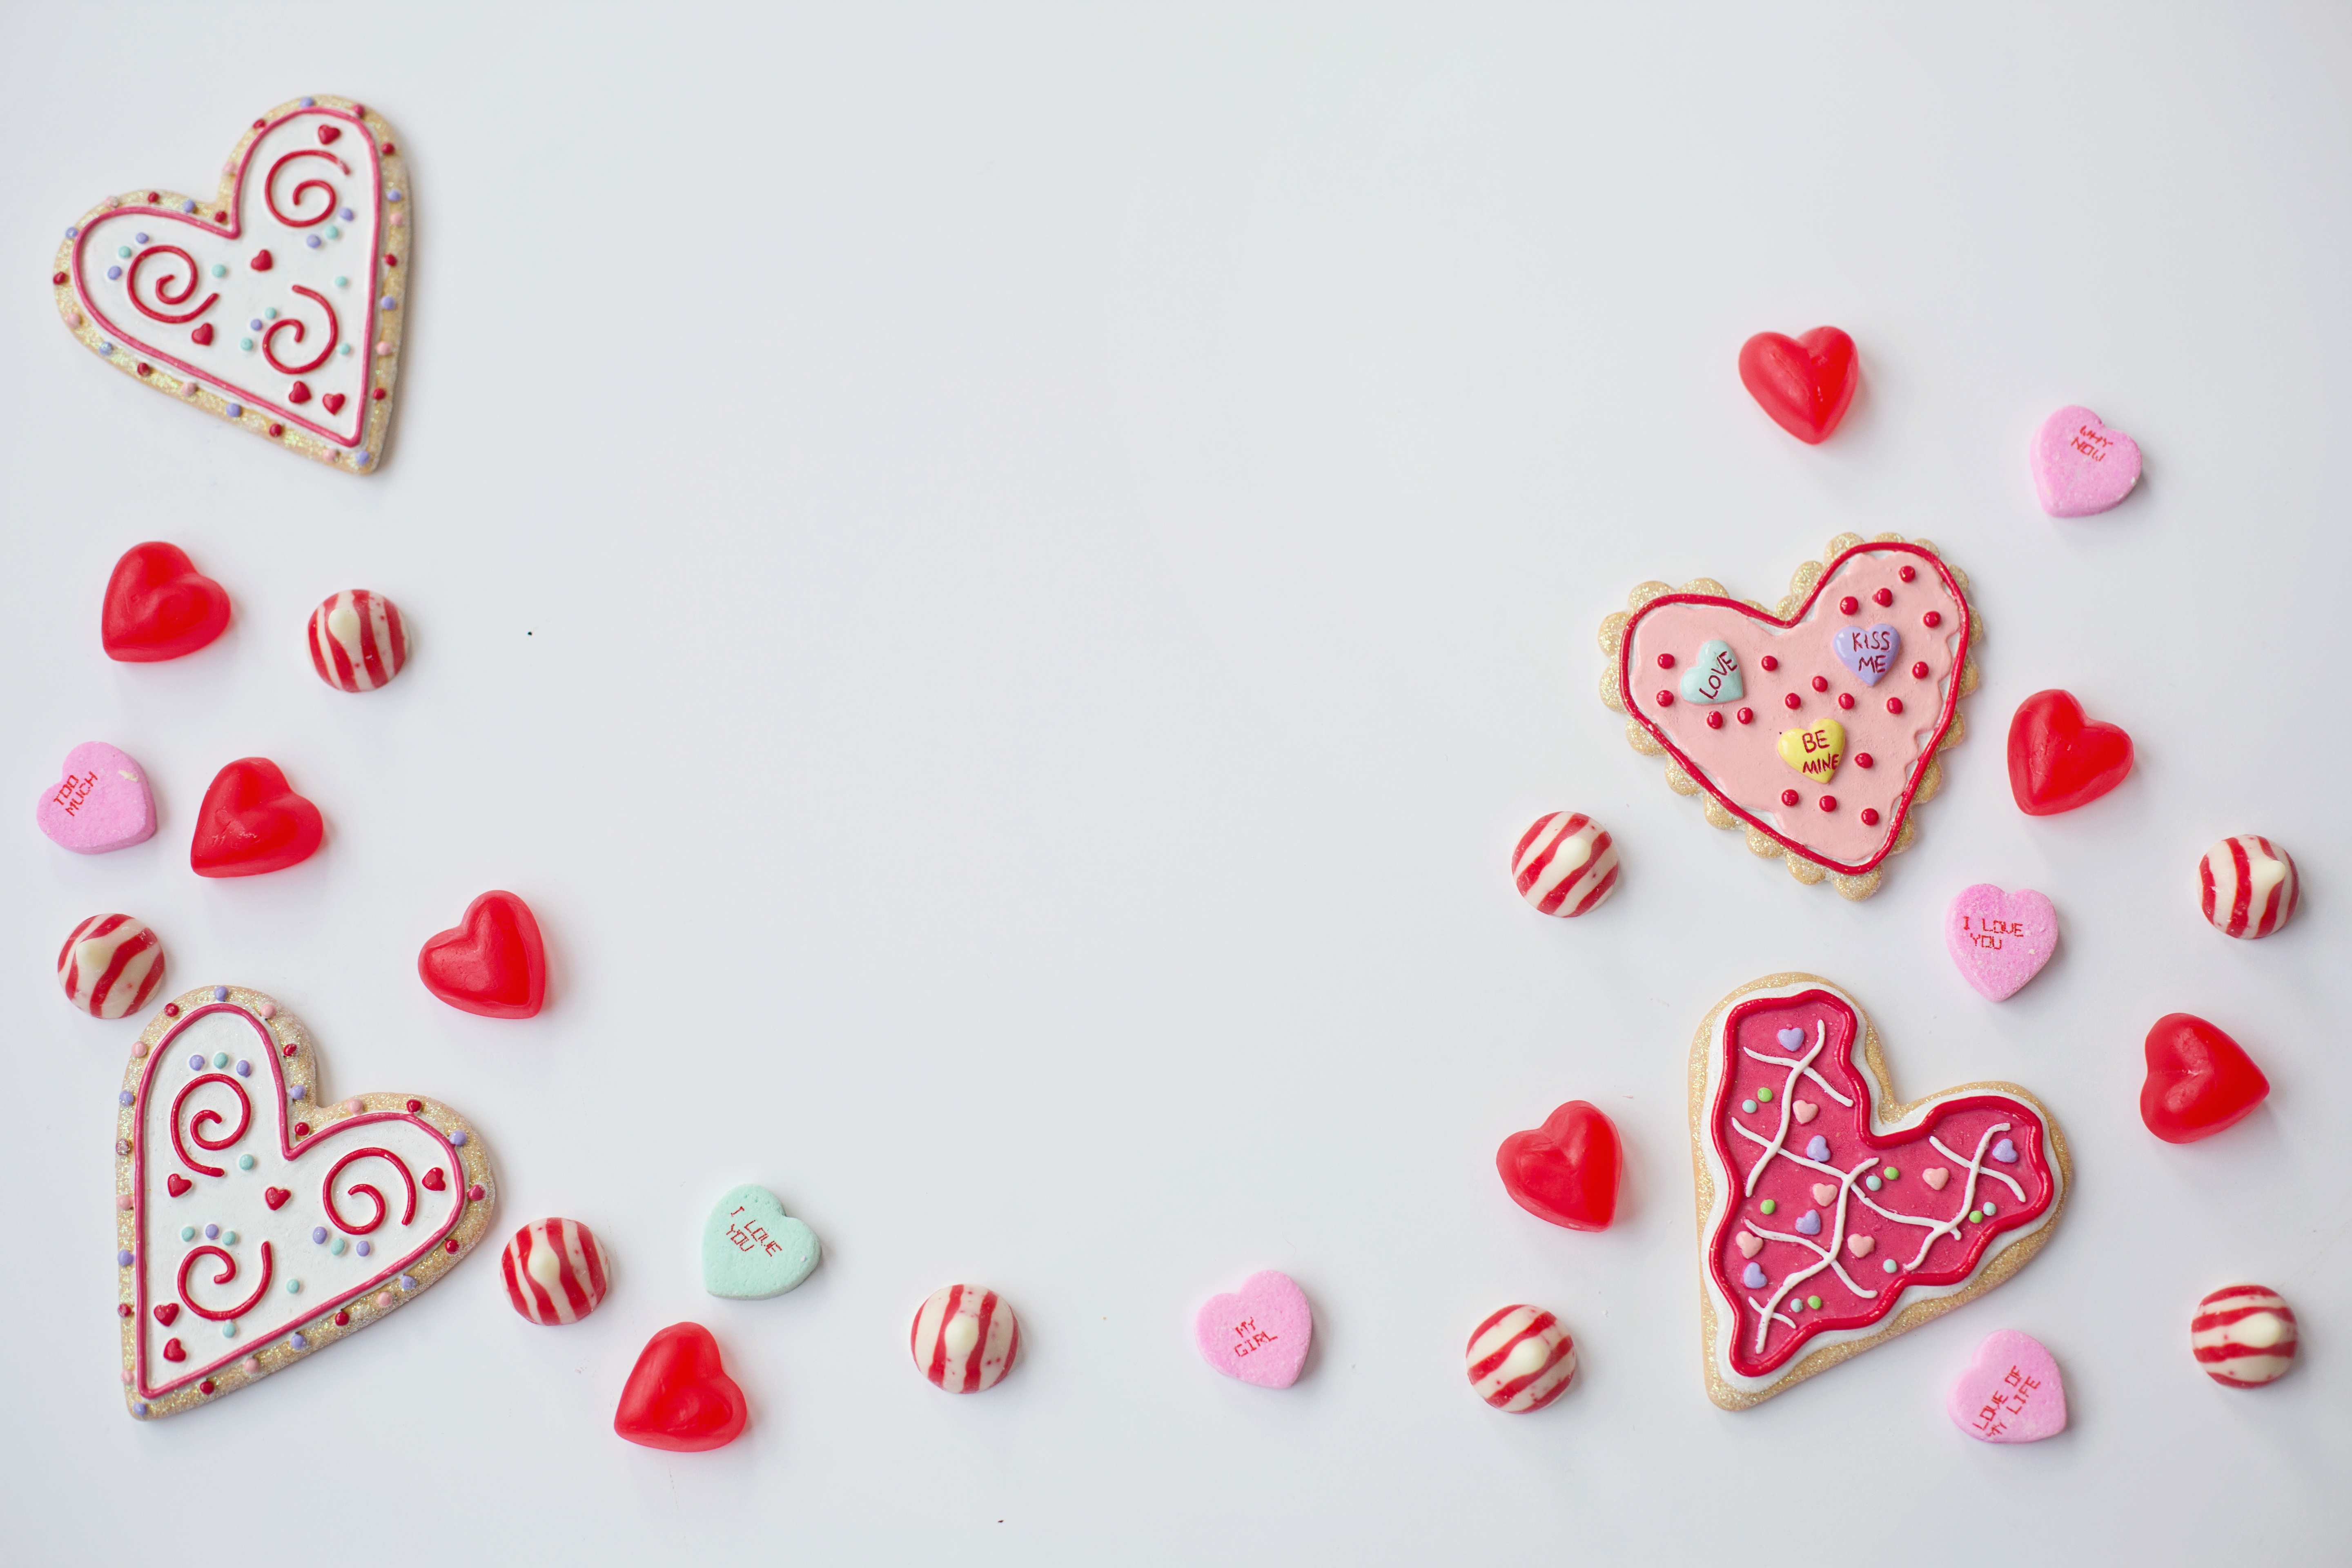
flower, petal, celebration, love, heart, decoration, food, holiday, pink, bead, dessert, jewellery, art, icing, hearts, candy, organ, valentine, border, greeting, valentine's day, fashion accessory, heart cookies